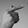
ASL letter: G